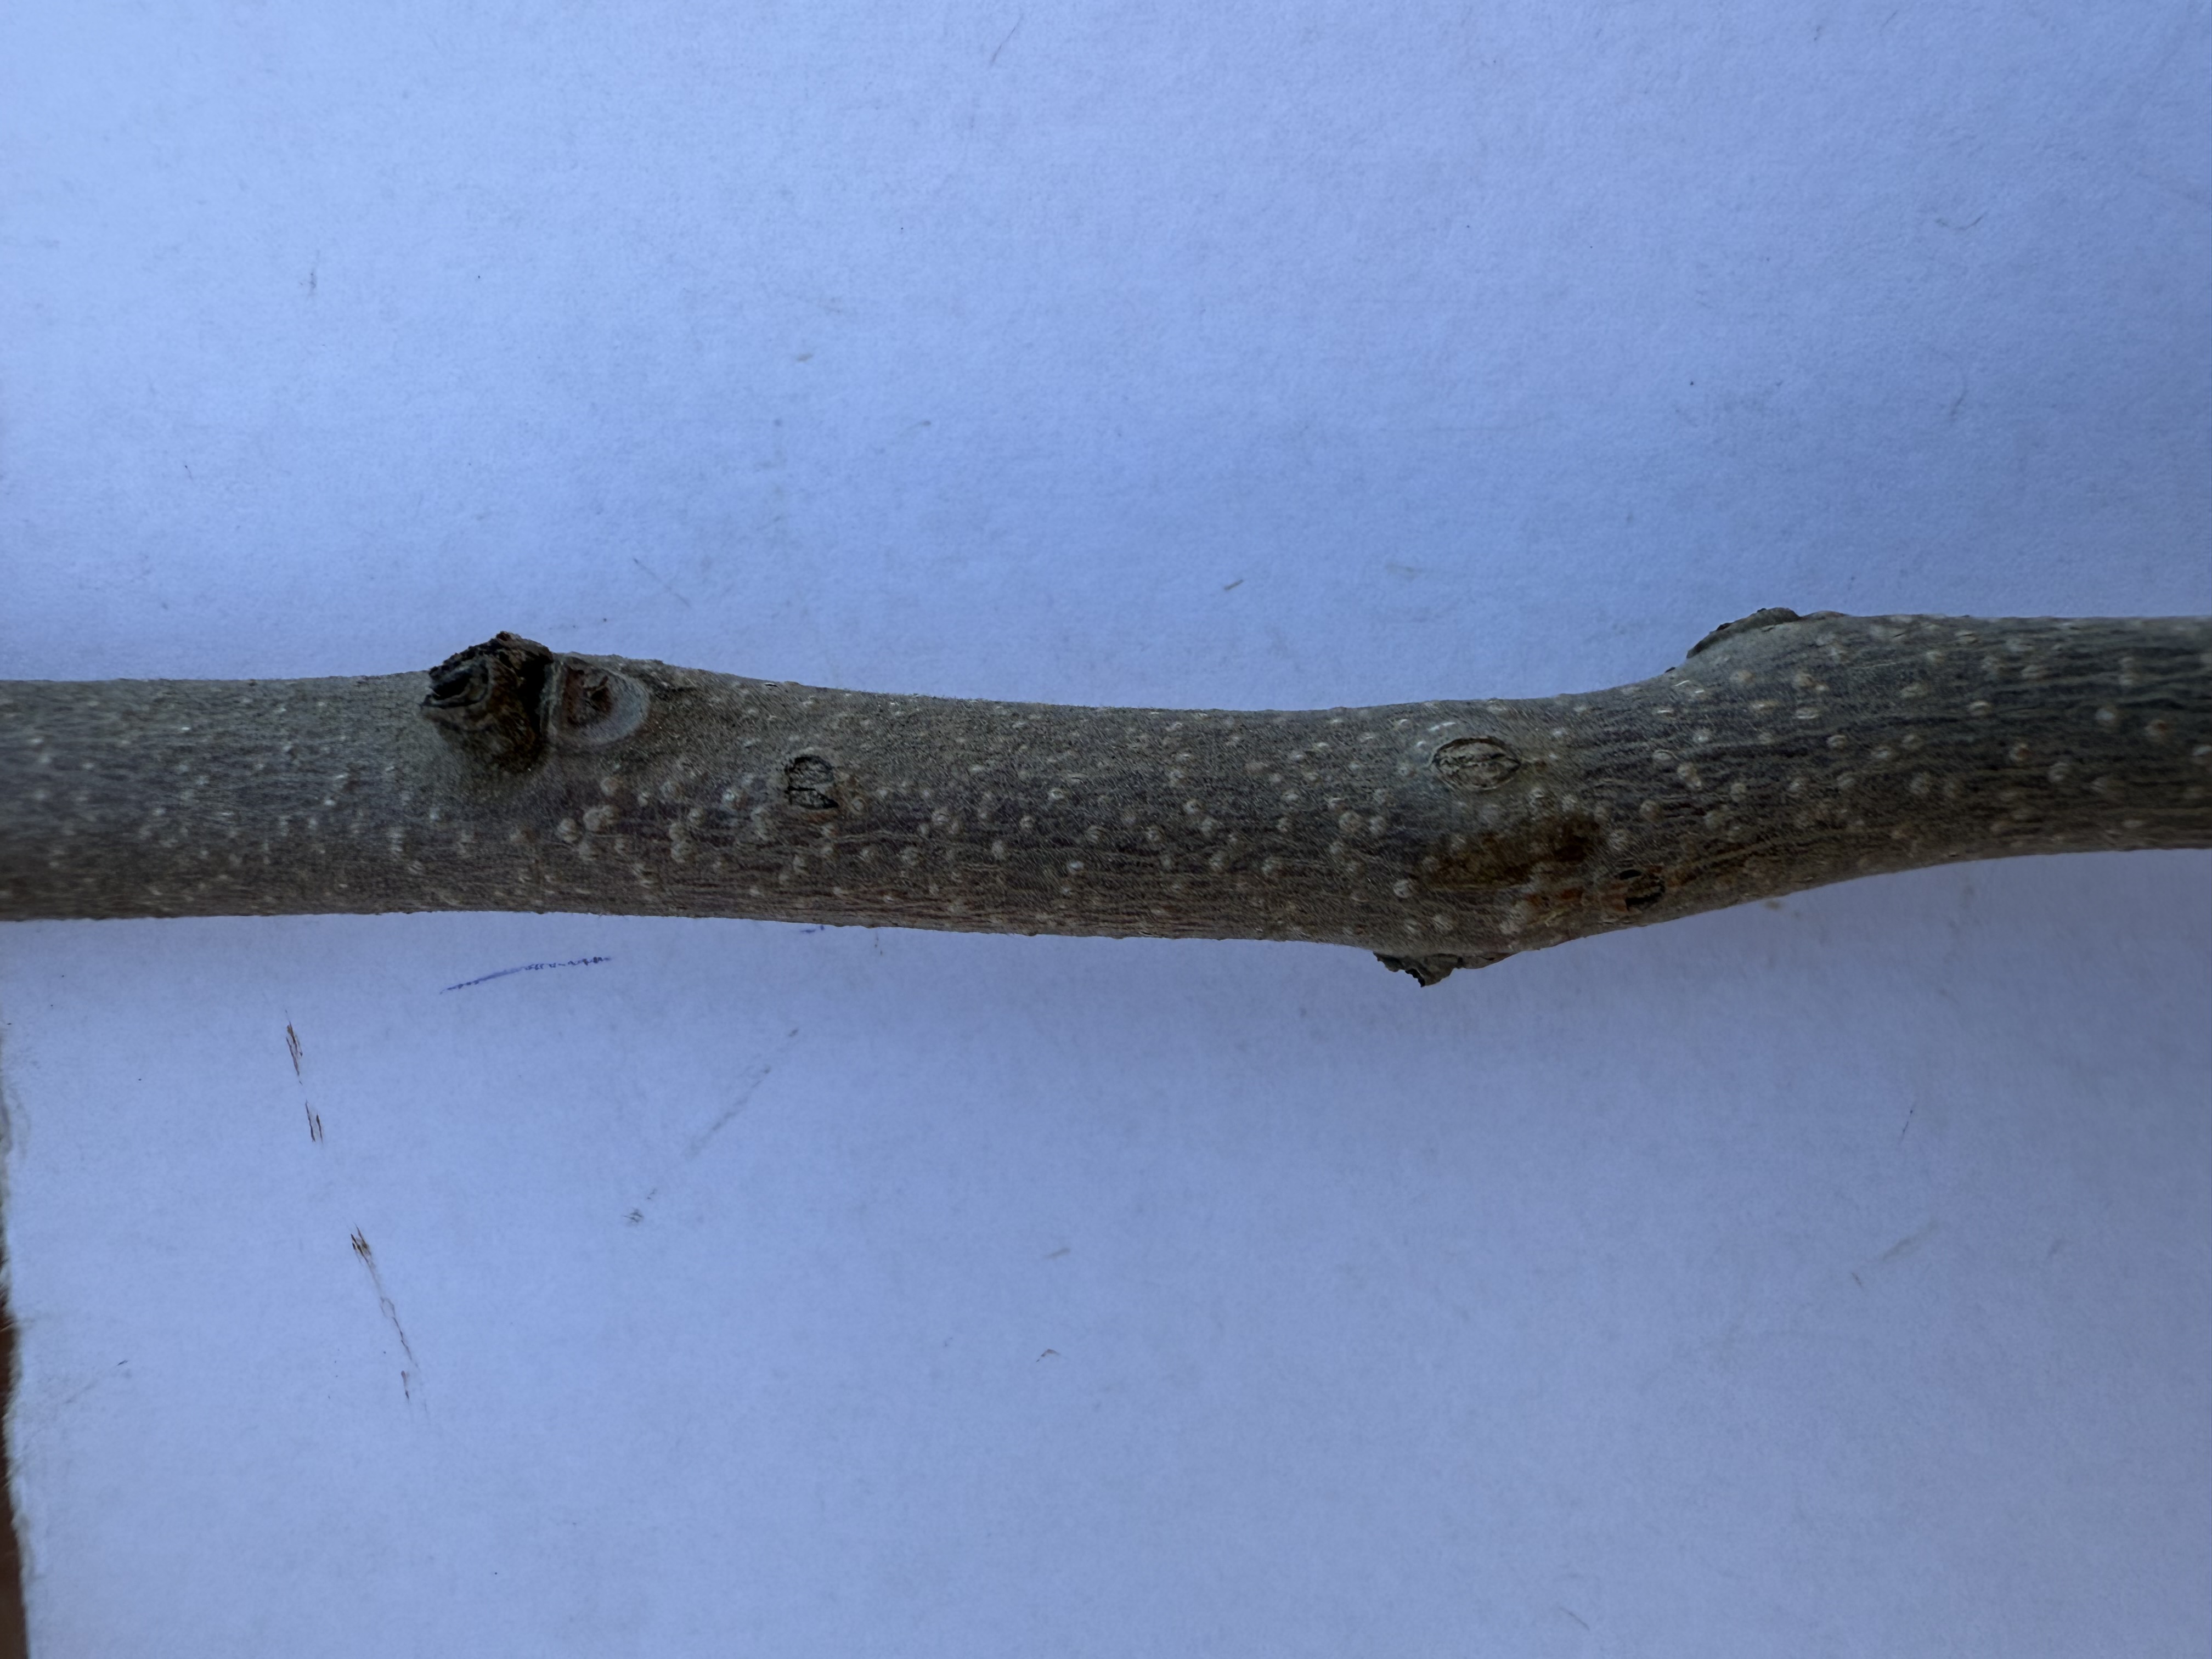
Variety: Chocolate Persimmon